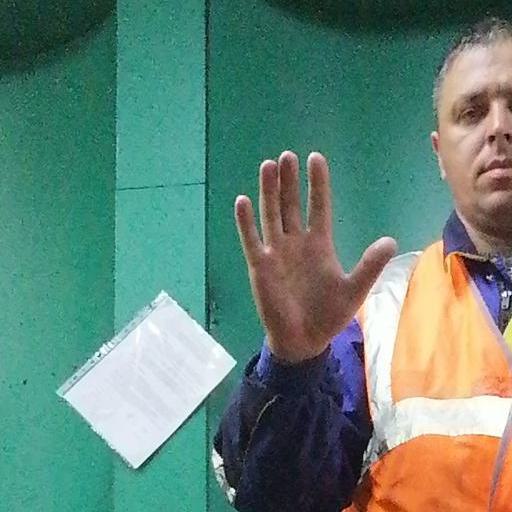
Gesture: palm